Hagiwara Station (Fukuoka)

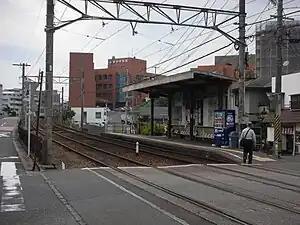
Hagiwara Station platform

is a passenger railway station located in Yahatanishi-ku, Kitakyūshū. It is operated by the private transportation company Chikuhō Electric Railroad (Chikutetsu), and has station number CK04.